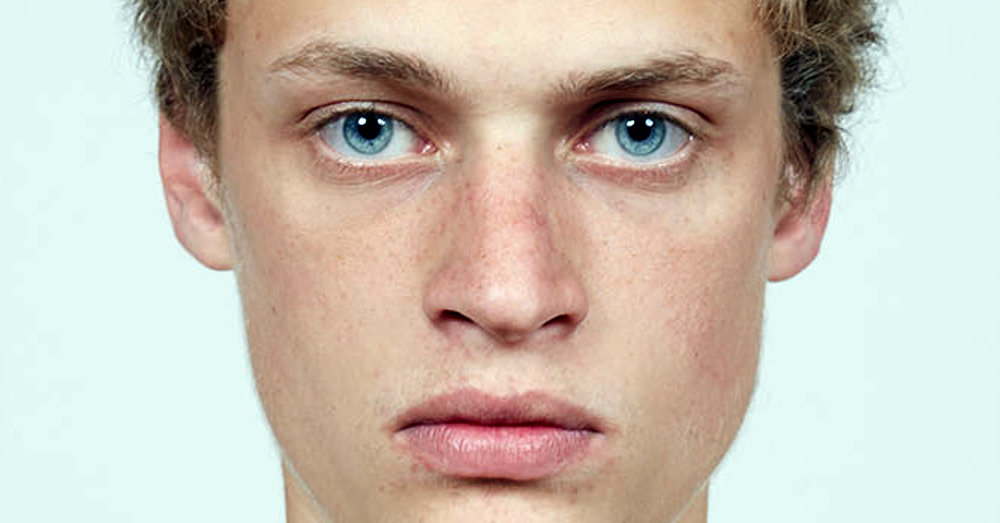
Portrait style: Real Portrait